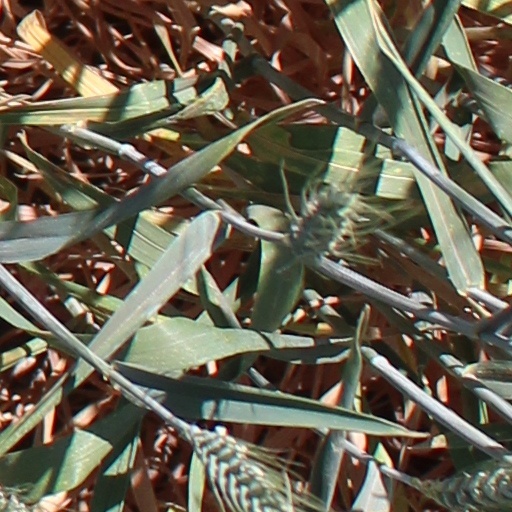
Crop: wheat